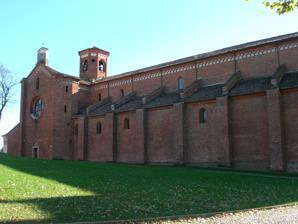
Building: Morimondo Abbey
Country: Italy
Year built: 1134
Morimondo Abbey (Abbazia di Morimondo) The abbey from the north. Religion Affiliation Catholic Province Milan Location Location Morimondo , Italy Architecture Type Church Style Gothic Completed 1296 Morimondo Abbey ( Italian : Abbazia di Morimondo ) is a former Cistercian monastery located at Morimondo , a few kilometers south of Abbiategrasso in the Metropolitan City of Milan , Lombardy , northern Italy . The surviving structure is Romanesque and Gothic . It was founded in 1134 as a daughter house of Morimond Abbey near Dijon , from which it took its name (meaning "die to the world"). History Origins The history of the abbey begins on October 4, 1134 when a group of founding monks arrived from the mother house of Morimond in France. The monks settled in Coronate (now a frazione of Morimondo) and later chose the location for their monastery in Morimondo, about a mile away. Probably, the monastery was already partially built when they moved to Morimondo on November 11, 1136. Soon after its foundation the abbey acquired patrons and postulants from all social classes and the community of the monks had a rapid growth in the number of vocations. Even before the construction of the church, the monks founded two further communities, in Acquafredda near Como (1143) and in Casalvolone near Novara (1169). Further proofs of the flourishing activity in Morimondo was the Scriptorium, aimed at creating the monastic library and at supplying the two new daughter houses with some basic books, and the large agricultural holdings of the motherhouse, on which several granges were in fact settled in the surroundings. The building of the church began in 1182 and was finished in 1296. There was a delay with respect to the building of the monastery and it was due to disputes with the clergy of Casorate, a village few miles from Morimondo. A long period of interruptions (probably a few years) occurred after December 1237 when the monastery was assaulted by Pavian troops and various monks were killed. Indeed, militants from Pavia and Milan often looted the area and wars hampered the success of the abbey. Frederick Barbarossa and his troops looted Morimondo in 1161. An interruptions occurred also in 1245 due, once again, to the raids of the imperial troops. 14th and 15th centuries At its peak the community numbered 50 choir monks and 200 conversi ( lay brothers who had become members of the monastic community, without the obligation to full choir office, and were in charge of the management of the productive activities of the monastery and relations with the outside world). A slow decline began in the 14th century due to different circumstances. One of them was the looting in 1314 but most damaging was the introduction of the commendatory system in 1450, a conversion which occurred in many  abbeys with Cardinal Giovanni Visconti , Archbishop of Milan ,  Commendatory Abbot of Morimondo. Abbots after Giovanni Visconti include Cardinal Branda Castiglioni , a humanist, and Giovanni de' Medici , later Pope Leo X . Being concerned to revive the spiritual life of Morimondo, in 1499 Giovanni de' Medici sent eight monks from the Cistercian abbey of Settimo Fiorentino to Morimondo. 16th-18th centuries The restored stability led to reconstruction of the cloister around the year 1500, the reconstruction of the portal of the sacristy, the painting of the fresco of the Madonna and Child (1515) attributed to Bernardino Luini , and finally the carved wooden choir of 1522. In 1564 the abbey became a parish after a decision of St. Charles Borromeo , archbishop of Milan , and the change gave new fervour to Morimondo. In the same year  Borromeo stripped the Abbey of its land-holdings, in order to give financial aid to the Ospedale Maggiore of Milan . Another fervent period was in the 17th century when the abbot Antonio Libanori (1648-1652) from Ferrara was able to effect a revival of the cultural and spiritual life of the monastic community. During the 18th century, palaces were built at the north and west sides of the cloister. The abbey was suppressed on May 31, 1798 in the wake of the French Revolution ; the Cistercian monks were expelled, and the illuminated manuscript of the library were dispersed. 19th-21st centuries From 1805 to 1950, priests at the former monastic church continued to minister to the parish. In 1941 the Blessed Cardinal Ildefonso Schuster , archbishop of Milan , wishing to restore the monastery, made contact with  the Trappist Fathers of the Cistercian Order of the Tre Fontane Abbey in Rome , but with no success. Then, in 1950, the Congregation of the Oblates of the Virgin Mary was settled in the monastery. In 1991, Cardinal Carlo Maria Martini entrusted the pastoral care of the parish to the Congregation of the Servants of the Immaculate Heart of Mary with a new call to revive the abbey of Morimondo as a center of spirituality. The "Fondazione Abbatia Sancte Marie de Morimundo" aims at promoting the cultural and religious heritage of the abbey by organizing seminars, exhibitions, visits to the church and nearby building. The abbey has been used as a set for Cado dalle nubi , a 2006 movie on immigration from South Italy starring Checco Zalone , and for Benedetti dal Signore , a 2004 Italian television series set in a convent of Franciscan friars . The abbey has given the name to the Rotary Club Morimondo Abbazia which was founded in 2013, a parallel being acknowledged between the compassionate and industrious attitude of Cistercian monks and the rotarian commitment to "service above self". The Foundation Abbatia Sancte Marie de Morimundo was established on April 17, 1993 as a non-profit private foundation recognized on July 12, 1994 by the Italian Ministry of Cultural and Environmental Heritage (act no. 149, entry 1800/a). The Foundation is named after the ex libris of the illuminated manuscripts produced in the monastic scriptorium in the twelfth and thirteenth centuries. The aims of the Foundation are to develop cultural and religious activities at Morimondo Abbey and to promote the maintenance of the architectural heritage of the monastery. In December 2007, the Lombardy Region has recognized the monastery as a regional museum, run by the Foundation Abbatia Sancte Marie de Morimundo. The museum is divided into two sections: - The Museum of the Abbey, which was created to promote the whole buildings of the Cistercian abbey (cloister, chapter house, working rooms of the monks, hall of the founders, porch, dining hall, dormitory) - The Civic Museum Angelo Comolli , an Art Nouveau painter and fresco painter. The monastery A peculiarity of Morimondo Abbey is that the buildings of the monastery are built on several floors due to being built on the side of a depression. The cloister occupies the third floor above iitwo levels of large rooms with a vaulted ceiling supported by columns. Moreover, the monks' dormitory (originally a single room) is just over the chapter house. The presence of different levels is apparent in  and southern parts of the monastery, but it can be seen also in the Lay brothers ' buildings. The Church The nave While Morimondo Abbey is the fourth Cistercian monastery founded in Italy (1134) and the first in Lombardy , the abbey church is quite different from all other 12th century Cistercian buildings. The church construction being postponed till 1182, previous architectural experiences were exploited and surpassed. In fact, the Cistercian architecture in Morimondo Abbey adopts some gothic features, e.g. the cross vaulted arches, which can also create rectangular spans. Spans with a rectangular basis in the nave are paired with spans with a square basis in the side naves and the sense of verticality is dramatically increased. The magnificence of Morimondo is related to its eight spans while previous abbey churches are smaller. The majesty of the church of Morimondo comes mainly from its total austerity and the image of order given by the bricks used in the building. The Renaissance and Baroque styles did not alter the spirit of the twelfth century building. Wooden choirstalls The choir The current wooden choirstalls replaces the original stalls and was fabricated in 1522 by Francesco Giramo, an artist from Abbiategrasso . It is an interesting example of Renaissance wooden furniture as shown by the compact and architectural design, which is after the style promoted in Lombardy by Bramante , and by the technique used to engrave the figures, which were curved with woodcuts made with hot iron. The represented symbols hint to its use as a place of worship. Although derived from classical antiquity according to the Renaissance style, they represent spiritual values such as generosity of God’s gifts (the fruit basket) or the saving action of Christ (the fish). Cloister In the cloister the layout typical of a Cistercian monastery is still legible despite successive interventions (the three arcades built in 1500 - 1505 and the north and west sides raised in mid eighteenth century). The chapter house is fully maintaining its original features, and the refectory and the kitchen, now having a beautiful seventeenth-century style, is nevertheless reminiscent of the original layout. The granges The term grange (from Latin granea, a building for grain storage) was used to designate a rural productive site. It was built on a pre-existing agricultural structure, or from scratch. The [ grange had great autonomy from the home abbey, although a Lay Brother was ruling the grange. Necessities were growing with the number of monks and the development of the structure. Agriculture was the main source of material goods and the granges were the frame allowing for an effective agricultural activity. They also served as a repository of corn and equipment and as Lay Brother dwellings. List of abbots  (incomplete) Abbots Gualguerius (or Gualcherio, or Gualchezio, 1134-1145, first abbot) Peter (1145-?) Arnold (? -?) Rogerio (?. 1195) William (?. 1201) Bertram from Vedano (13th century) Abbots and Commanders Giovanni Visconti (1441?-1447?, then Archbishop of Milan) Astorgio Agnesi (1450-1451, Archbishop of Benevento) Battista Maletta (1452-1462, former abbot at Chiaravalle della Colomba Abbey) Matteo Castiglioni (1463-1475) Branda Castiglioni (1475-1487, then cardinal) Giovanni Giacomo Schiaffinato (1487, Bishop of Parma) Giovanni de' Medici (1487-1495, then pope Leo X) Giovanni Giacomo Schiaffinato (1495-1497) Cesare Borgia (1498) Federico Sanseverino (1498-1516, then cardinal) Giulio de' Medici (1516-1521, then pope Clement VII) Innocenzo Ciocchi del Monte (?-1556) ... Antonio Libanorio (1648-1652) ... Francesco Lonati (1730-1737) References